Irish slaves myth

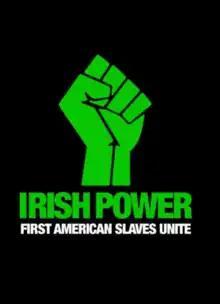
An Internet meme espousing the pseudohistorical narrative

The Irish slaves myth is a fringe pseudohistorical narrative that conflates the penal transportation and indentured servitude of Irish people during the 17th and 18th centuries, with the hereditary chattel slavery experienced by the forebears of the African diaspora.